No Sound Without Silence

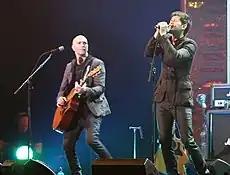
Lead singer Danny O'Donoghue (right) had given up his role as a coach on "The Voice UK" to focus on the recording and production of "No Sound Without Silence".

Most of the material used for the band's fourth studio album was recorded on board the band's tour bus. On that bus, 40 potential tracks were written but ultimately only 11 tracks made the final cut. The 3 World Tour began in September 2012 and ended in July 2013.